Mars suit

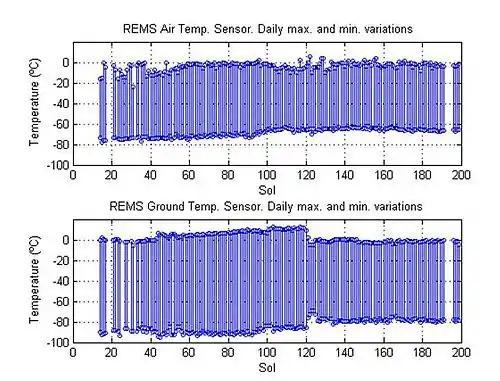
A graph of Mars surface temperature data from a Mars surface probe (rover)

There can be large temperature swings on Mars; for example, at the equator, daytime temperature may reach in the Martian summer, and drop down to at night. According to a 1958 NASA report, long-term human comfort requires temperatures in the range at 50% humidity.